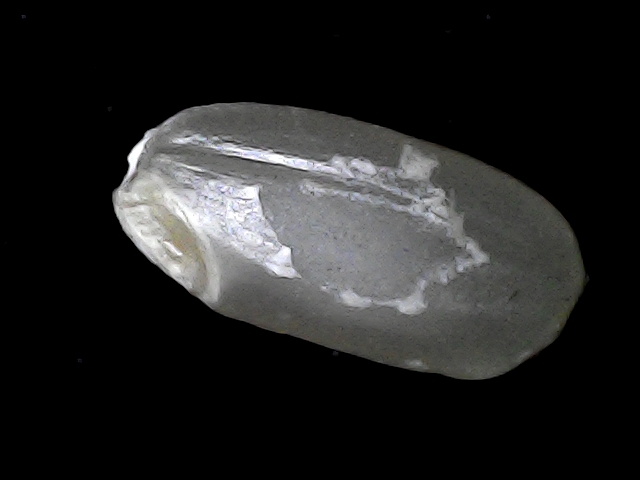
Rice variety: BD52